Dipeptide

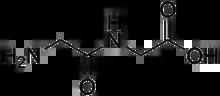
Glycylglycine is the simplest dipeptide.

Dipeptides are white solids. Many are far more water-soluble than the parent amino acids. For example, the dipeptide Ala-Gln has the solubility of 586 g/L more than 10x the solubility of Gln (35 g/L). Dipeptides also can exhibit different stabilities, e.g. with respect to hydrolysis. Gln does not withstand sterilization procedures, whereas this dipeptide does. Because dipeptides are prone to hydrolysis, the high solubility is exploited in infusions, i.e. to provide nutrition.